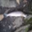
Label: trout